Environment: real
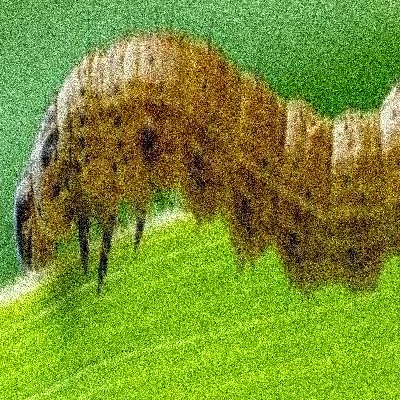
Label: fall_armyworm